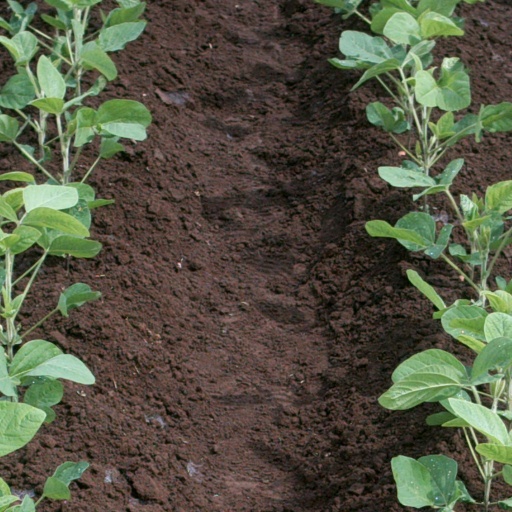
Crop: soybean